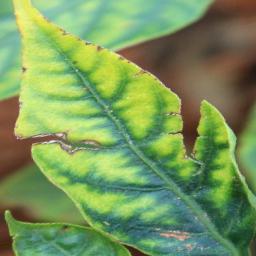
Label: nutritional